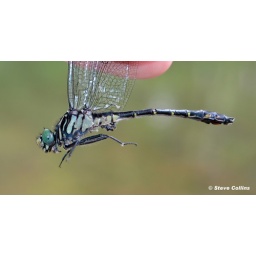
This male had more yellow in the club.Allegany Co., MD